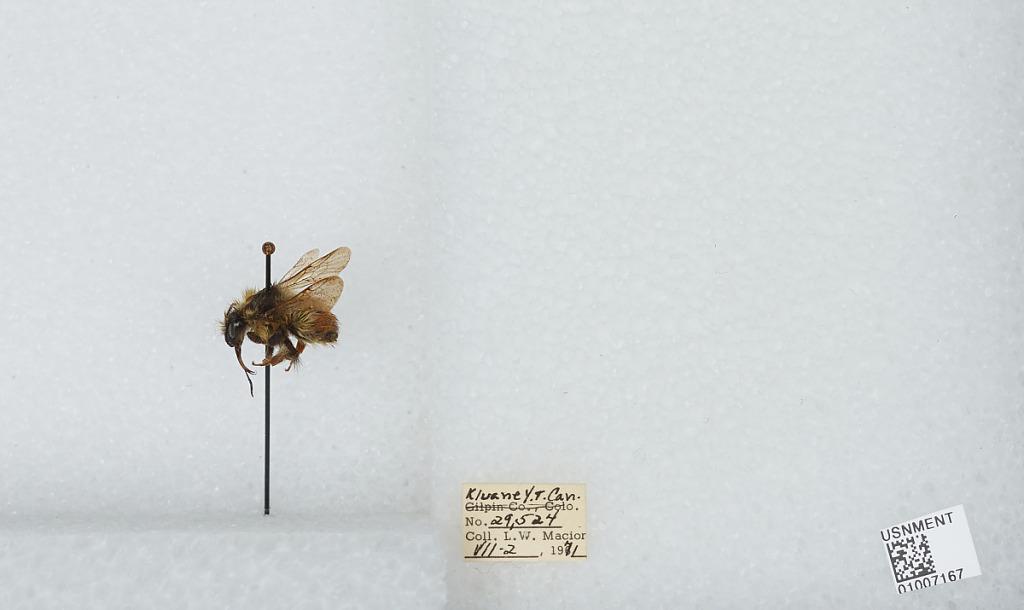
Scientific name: Bombus (Pyrobombus) flavifrons Cresson
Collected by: L. Macior
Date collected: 1971-7-2
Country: Canada
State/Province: Yukon Territory
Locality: Kluane
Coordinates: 60.75, -139.5